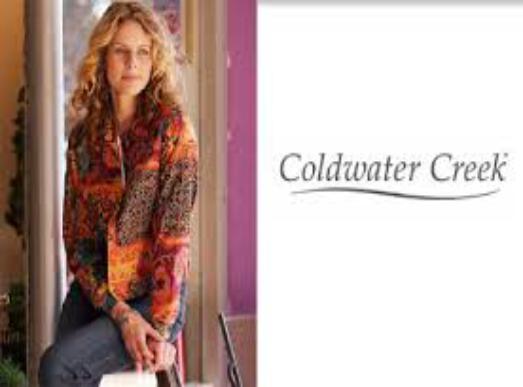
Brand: Coldwater Creek
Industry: Clothes